William H. Heald

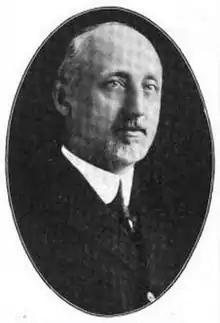
From the December 1913 issue of "Marine Review" magazine.

William Henry Heald (August 27, 1864 – June 3, 1939) was an American banker, lawyer and politician, from Wilmington, in New Castle County, Delaware. He was a member of the Republican Party, and served two terms as U.S. Representative from Delaware.